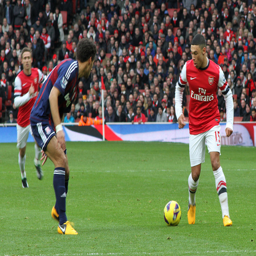
A soccer game with players defending the ball
A soccer game with a bunch of spectators is taking place.
Group of soccer players on field with crowd watching them.
A couple of soccer playing are on the field.
Two soccer players are facing off, the one with the ball appears ready to kick the ball.